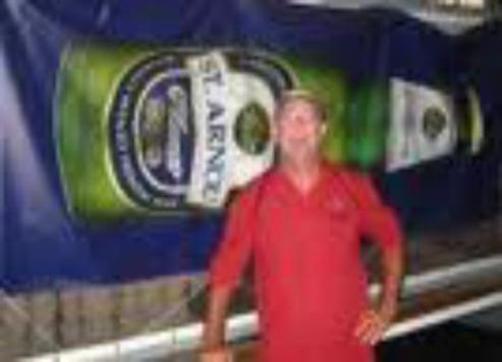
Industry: Food